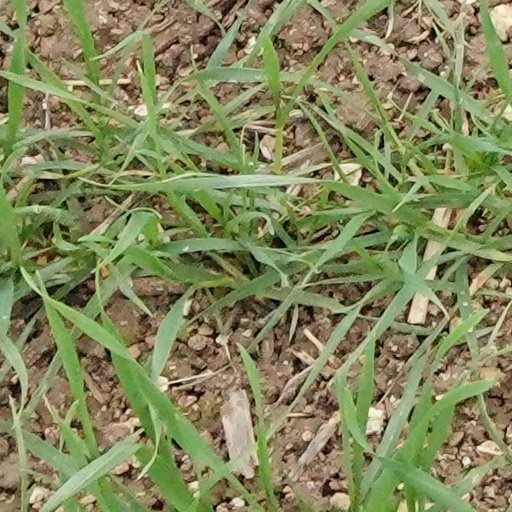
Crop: wheat